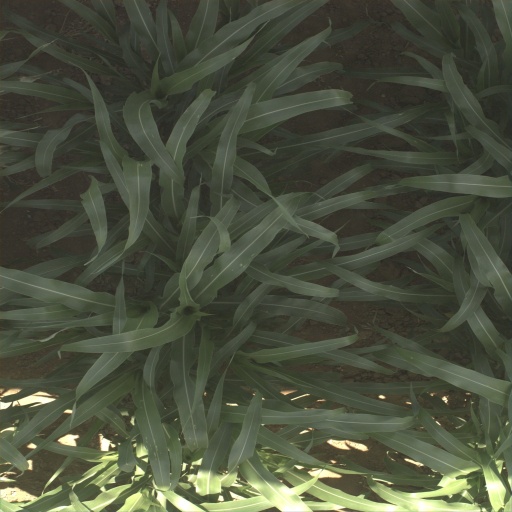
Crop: sorghum